John McVie

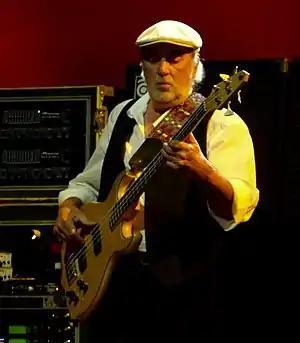
McVie live with Fleetwood Mac on 3 March 2009 in St. Paul, Minnesota

After 1970, Fleetwood Mac went through several different line-ups, which occasionally became the source of friction and unease within the band. In addition, frequent touring as well as his heavy drinking began to put some strain on his marriage to Christine. In 1974, the McVies, along with the other members of Fleetwood Mac, moved to Los Angeles, where they lived briefly with John Mayall.